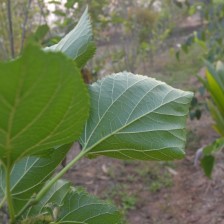
Variety: ChiangMaiBuriram60